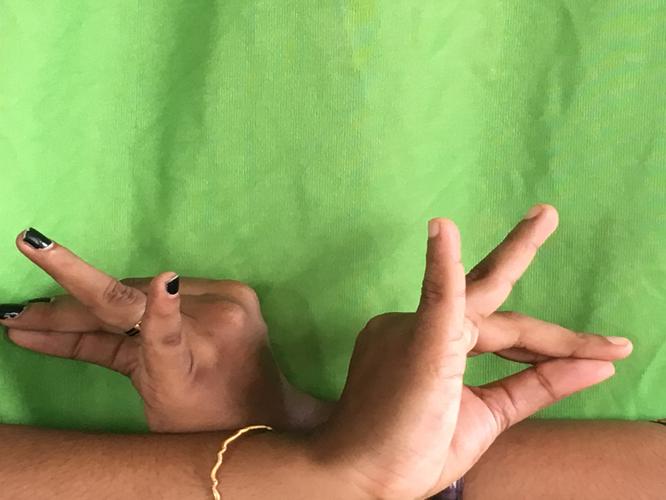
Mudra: Katakavardhana
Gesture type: double_hand